Black Thunder (chocolate bar)

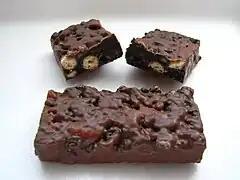
Two Black Thunder bars: one whole and one cut to show cross-section.

The original concept was a candy bar that would have three main components, a heavy texture, rich flavor, and a reasonable price; the combination of these qualities would ensure that it would be an easily marketable product. It was later decided it should be appealing to as many demographic groups as possible, including children. A candy bar was developed with a dark cocoa-flavored cookie pieces mixed with Japanese-style crisped rice, and finally coated with dark milk chocolate. The cookie bar is pressed relatively flat on five sides; however, the top of the bar presents an uneven surface, even with the chocolate coating. When it came to a name for the product, it was decided that the keyword should be the color "black", which would allude to the dark chocolate flavor. This is in keeping with other marketing trends in Japan, where the color "black" is associated with dark or bittersweet chocolate, such as the popular Meiji Black chocolate bar. To give the product some "impact" with consumers, it was decided to name it after the Japanese god of thunder, Raijin. Although the name of the product uses the English words "Black Thunder" (pronounced or transliterated as "Burakku Sandah"), the outer package also carries the Japanese "kanji" term for the product in a smaller font ( '), so that the meaning would not be lost on consumers. An advertising slogan recorded from the development period translates to, "Delicious taste like a flash of lightning!" ( '), but was initially rejected in favor of the basic one-line descriptive "Black cocoa crunch".